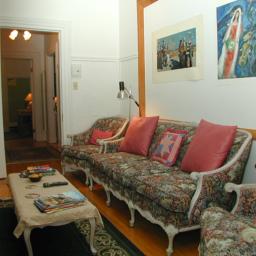
Room type: livingroom